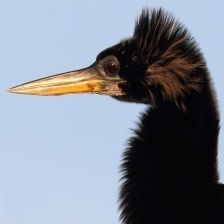
Species: ANHINGA
Scientific name: ANHINGA ANHINGA